Milecastle 22

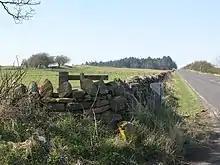
The site of Turret 22B

Turret 22B (Stanley) was located in 1930, alongside the Military Road, to the west of the lane leading to Portgate Farm. There are no visible remains, the site being mainly covered by a modern road.